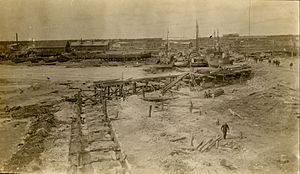
Le chantier naval de Port Nelson (Manitoba, Canada).
Port Nelson se trouve dans la baie d'Hudson, au Manitoba, à l'embouchure du fleuve Nelson. Au début du XXe siècle, elle a atteint une population d'environ 1 000 habitants, mais elle est devenue une ville fantôme. Immédiatement au sud-sud-est se trouve l'embouchure de la rivière Hayes et le poste de traite de York Factory.